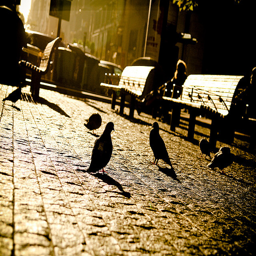
A group of pigeons walking on stone ground near a park bench.
an image of a group of birds near the bench
A group of pigeons walking around next to a group of benches.
a number of pigeons near some benches in the background
A flock of birds are walking on a stone pavement near benches.